Huangpu Dadao station

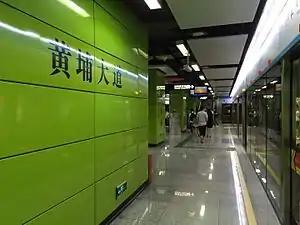

Huangpu Dadao station, literally Huangpu Avenue station, formerly Huangpu Avenue West station and Citizens' Square station, is a Guangzhou Metro APM line metro station in the Zhujiang New Town of Tianhe District. It is located at the underground of the West Huangpu Avenue, Zhujiang Road East, and Zhujiang Road West. It started operating on 8 November 2010.